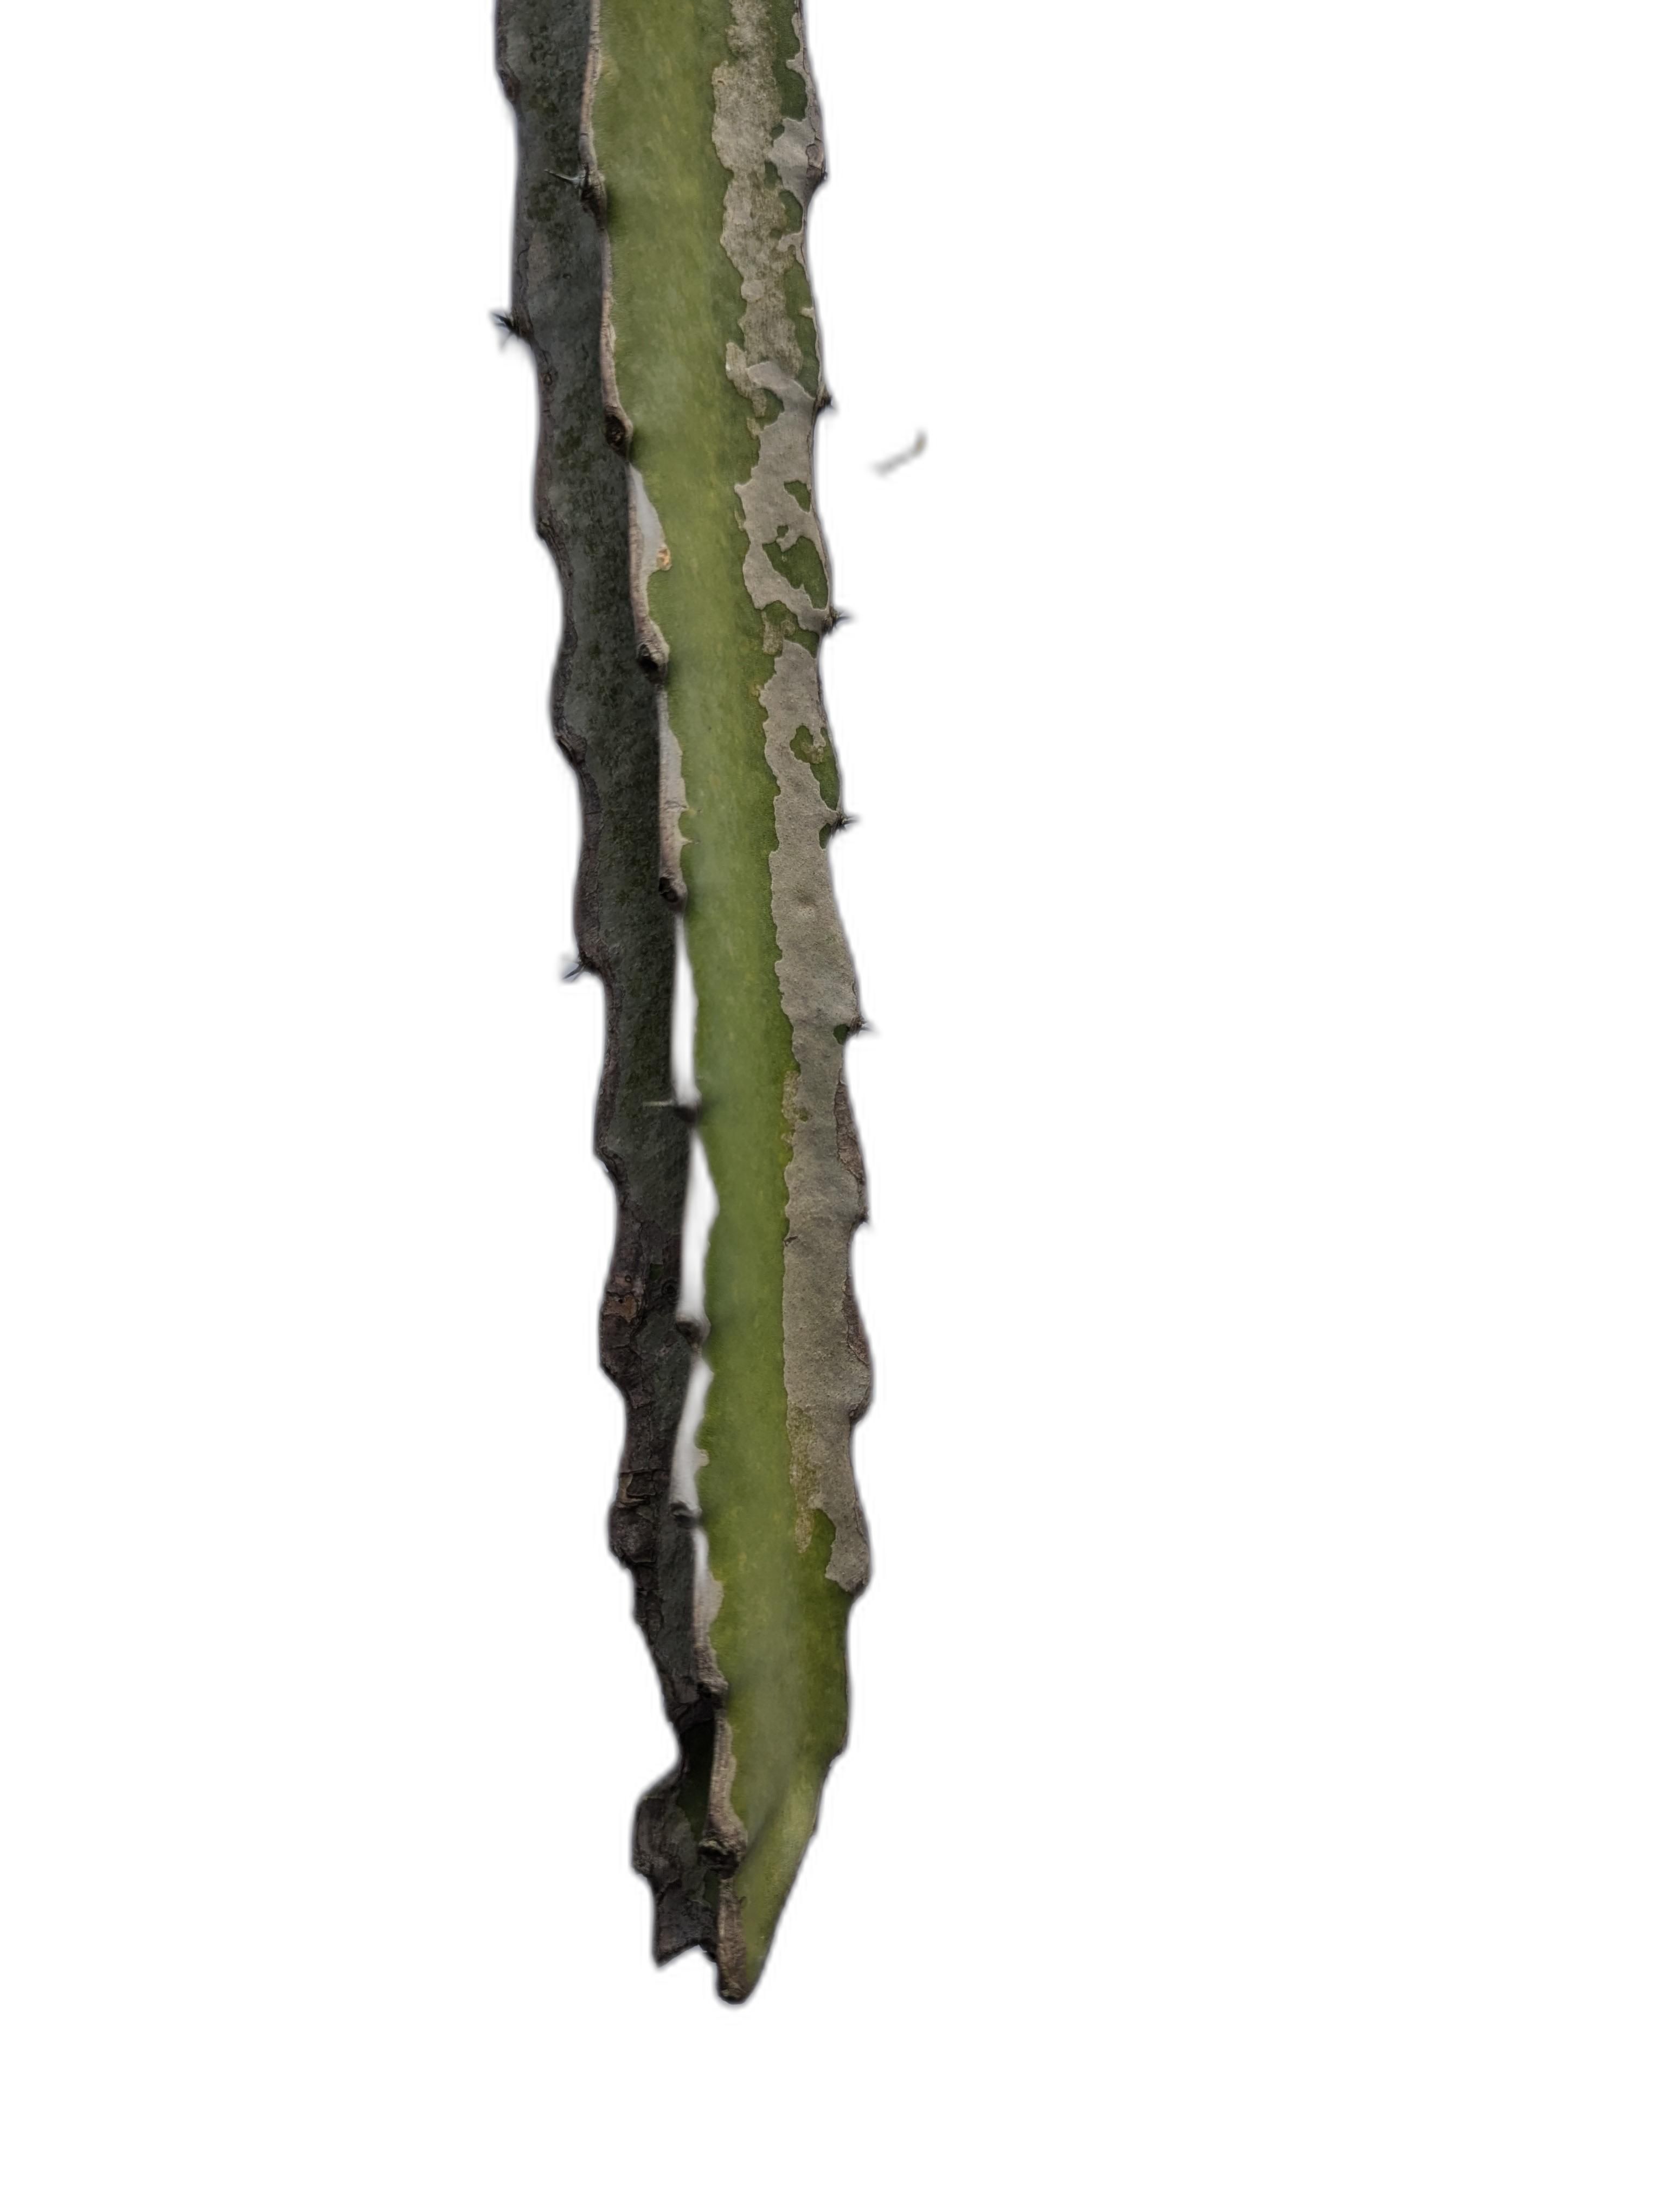
Label: Bad leaf